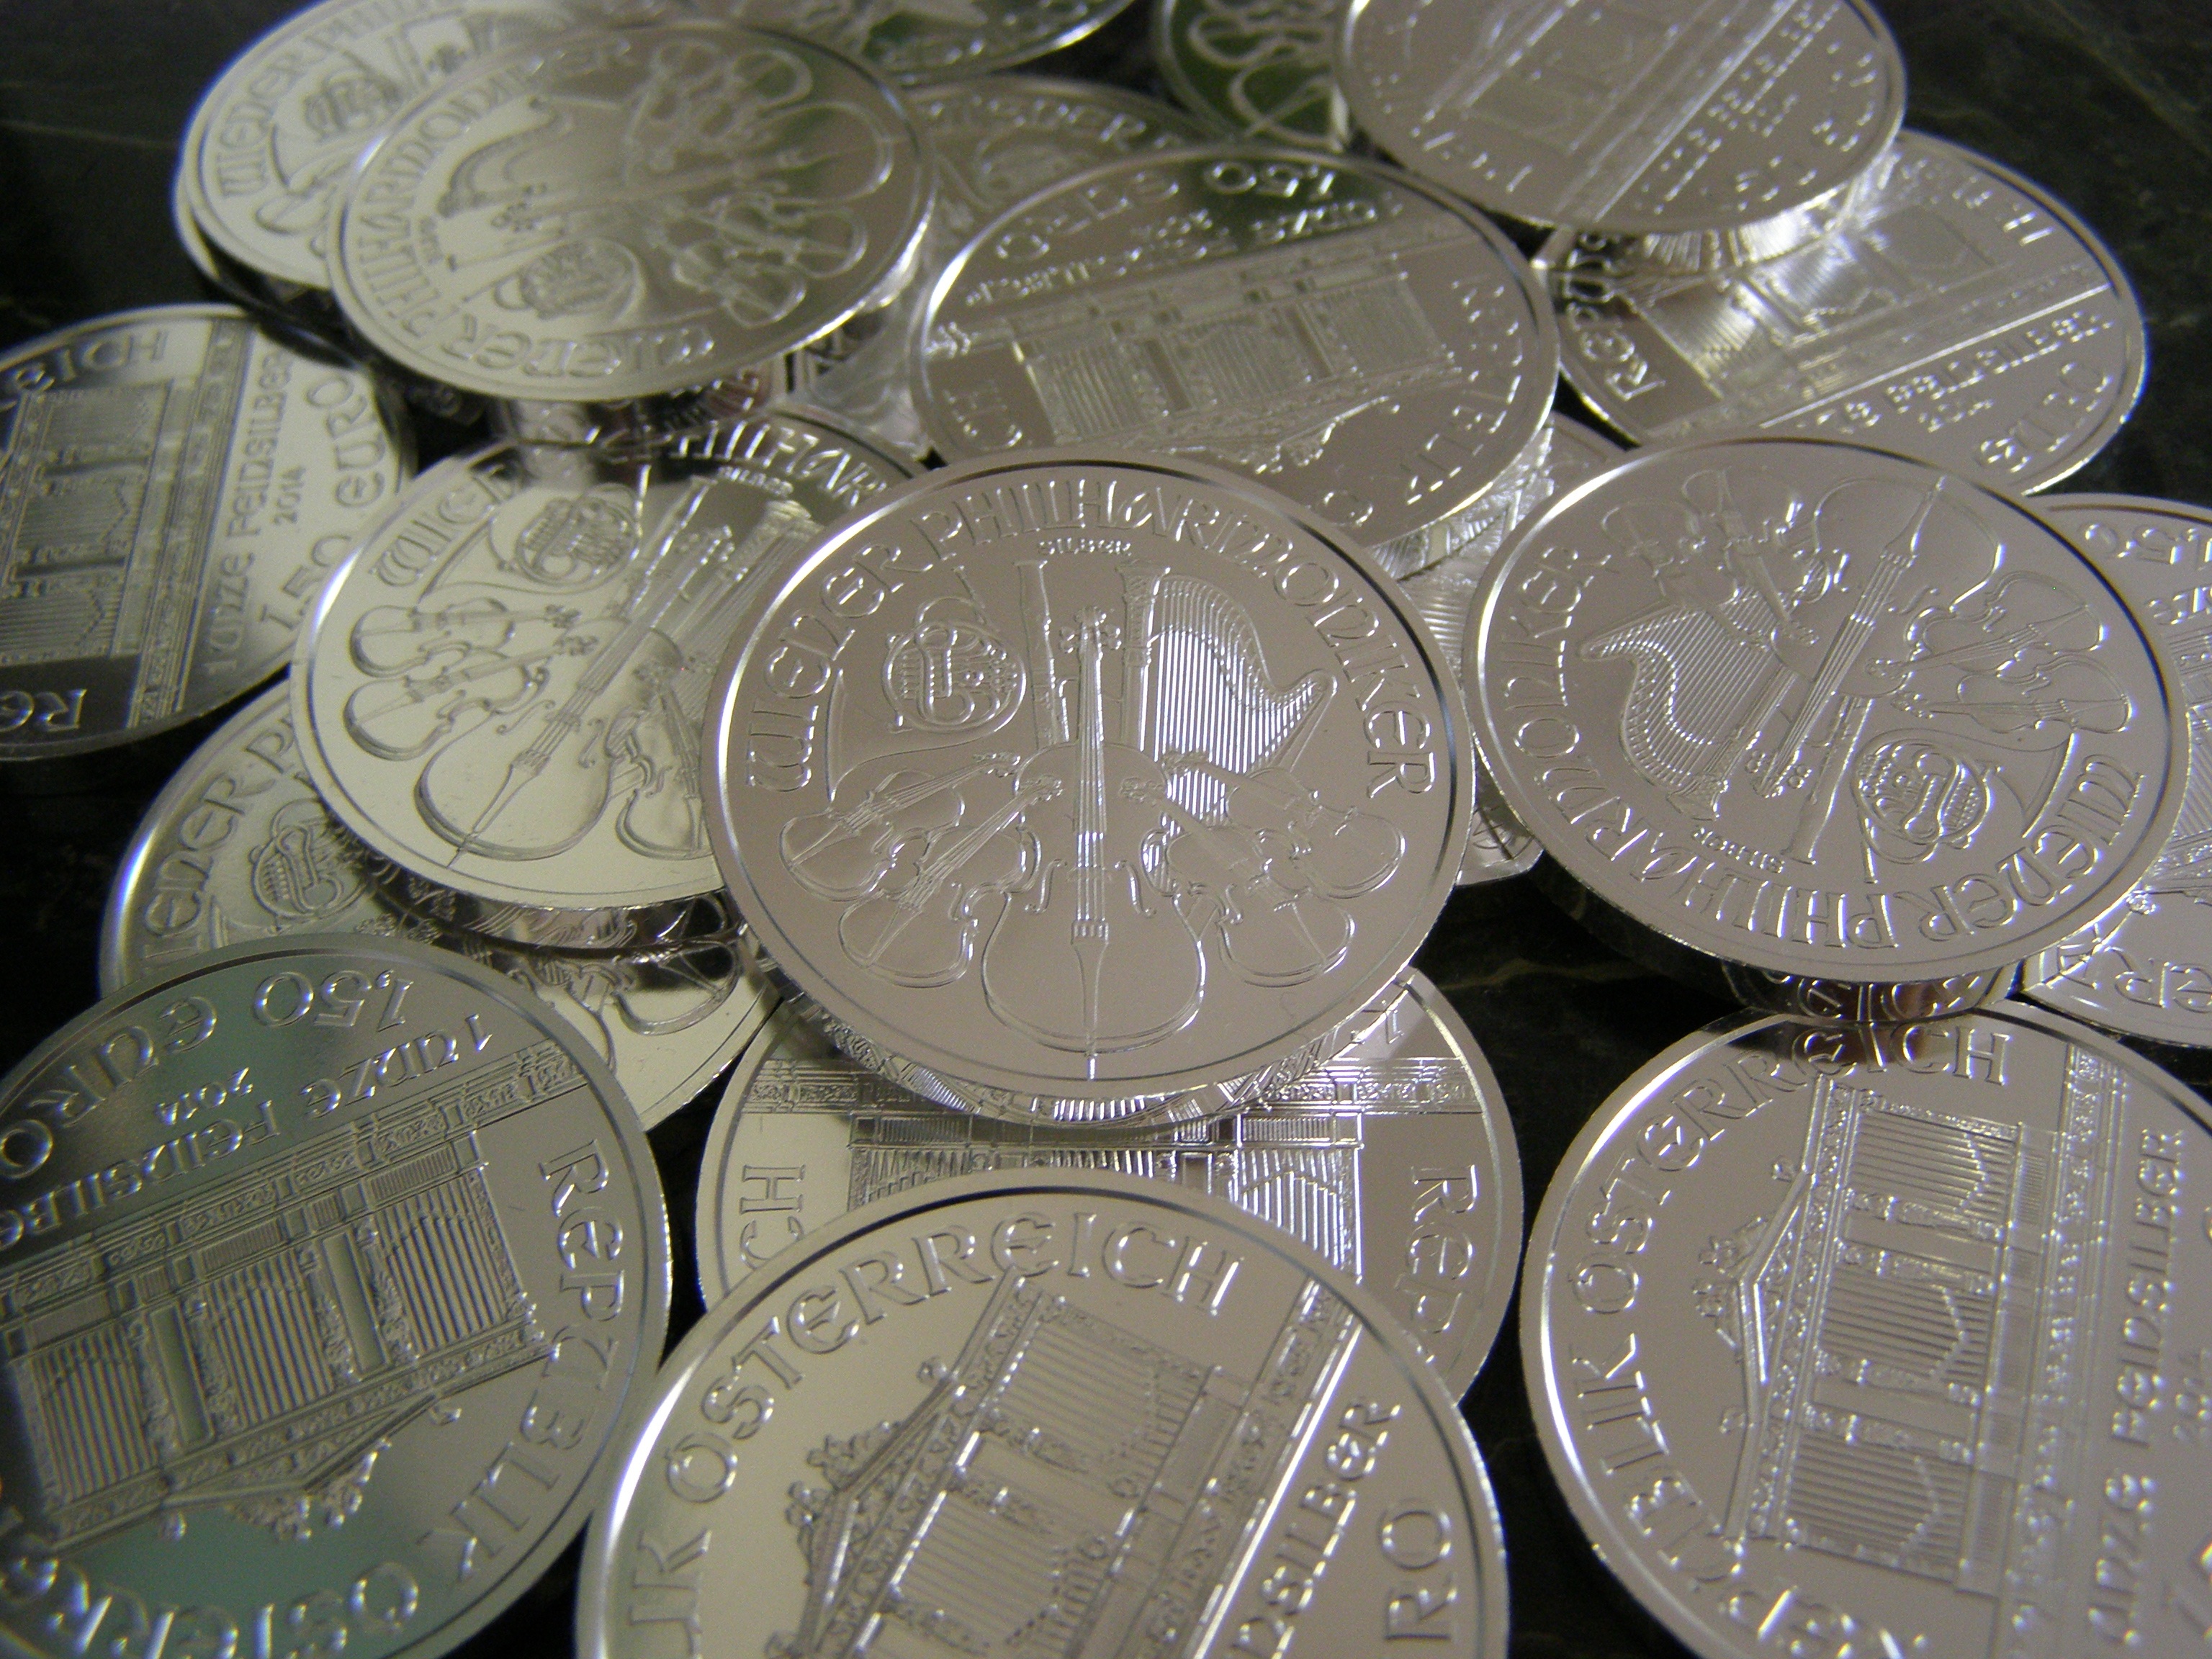
glass, money, circle, silver, currency, coin, coins, metallic, wealth, investment